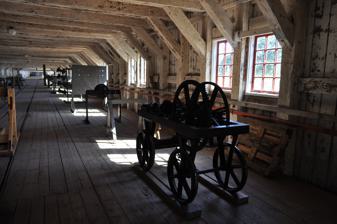
Building: Ropewalk (Karlskrona)
Country: Sweden
Year built: 1693
Historical rope making factory For other uses, see Ropewalk (disambiguation) . Ropewalk Repslagarbanan The Ropewalk at Karlskrona General information Type Ropewalk Location Lindholmen Island , Karlskrona Naval Base Town or city Karlskrona Country Sweden Coordinates 56°09′05″N 15°35′05″E / 56.1513°N 15.5847°E / 56.1513; 15.5847 Construction started 1692 Completed 1693 Renovated 2006 Dimensions Diameter (length 300 m (980 ft)) Technical details Structural system Wood, brick, and granite Floor count Two-story The Ropewalk ( Swedish : Repslagarbanan ) is a building on the island of Lindholmen in southeastern Sweden . It is located within the naval base in Karlskrona . Dating from 1692, the rope factory terminated production in 1960 but in 2006, after renovation, it was opened to the public with exhibitions and demonstrations of ropemaking . With a length of some 300 metres (980 ft), the Ropewalk is Sweden's longest wooden building. History Construction of the two-storey ropewalk began in November 1692 leading to the start of production the following year and reaching full capacity in 1696. As Stockholm's rope factory had burnt down in 1676, the Lindholmen factory was the country's only royal rope factory. By 1726, there were 75 employees at the works, assisted each day by up to 250 hands from the naval base. From 1793, thanks to Joseph Huddart 's patented approach, it was possible to produce much stronger rope. But despite attempts by former naval officer Fredrik Henrik af Chapman to adopt the system in Karlskrona, the machine designed by one of his engineers proved a failure and it was not until 1832 that the Huddart approach was finally successful in Sweden. That same year, a steam engine was purchased to drive Lindholmen's equipment. Later in the 19th century, rails were laid for a traction engine and windows were added. In 1928, electricity was introduced allowing new machinery to be installed. New tar houses were built in brick, and ropeway walls were built on the eastern and northern sides. Between 1946 and 1957, all the machinery was replaced with a resulting increase in production enabled by the introduction of synthetic materials. Staffing was reduced until the final team consisted of just seven men. The last stretch of rope was produced on 30 December 1960. Until 1960, when production ceased, it was the only factory producing mooring ropes and cordage for the navy's warships although its products were also sold on the civilian market. Architecture and fittings Constructed in 1692–93, the Ropewalk is one of the oldest surviving buildings in Karlskrona and the longest wooden building in Sweden. Its length of some 300 metres (980 ft) is explained by the need to manufacture long stretches of rope. Apart from the rendered brick and granite buildings housing the ropewalk machinery at either end of the two-storey structure, the facility is constructed of heavy timber with wooden panelling along the outer walls. The elaborately designed premises were also used for storing hemp and other raw materials. Restoration The naval city of Karlskrona became a World Heritage Site in December 1998 as an exceptionally complete and well-preserved example of the naval bases of Europe which, with the navies they supported, played such an important political role over the centuries. Ropemaking was a thriving industry in Sweden at the beginning of the 20th century with some 100 ropewalks across the country. Only Westerberg in Norrköping still produces rope commercially. The Karlskrona Dockyard Society, VHFK, therefore considered it important to restore the Lindholmen ropewalk as a fully operative enterprise, functioning as it did during the first half of the 19th century. After renovations in the mid-2000s, the Ropewalk re-opened to the public as a visitor attraction.  It is open from May to October. Access to the site (which is still part of the naval base) is only possible in the form of guided tours, details of which can be obtained from the Tourist Information Centre. In addition to demonstrations of the art of ropemaking, there is a rope equipment exhibition, dating from the 18th, 19th and 20th centuries. Gallery Stone buildings at either end of the wooden ropewalk Rope samples on display Seen from the sea to the south The rope-manufacturing line The wooden ropewalk structure, 300 metres (980 ft) in length References